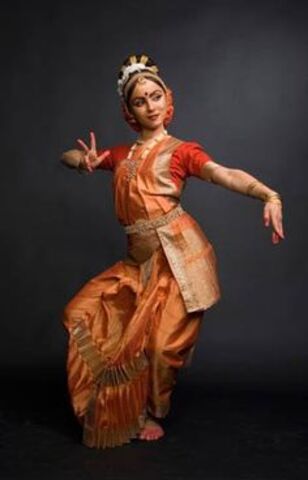
Dance form: kuchipudi